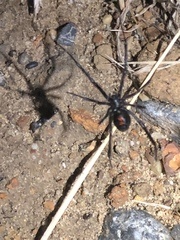
Species: Lactrodectus_hesperus